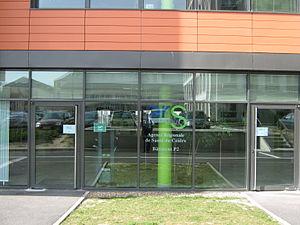
Agence régionale de santé du Centre
Une agence régionale de santé est un établissement public administratif de l'État français chargé de la mise en œuvre de la politique de santé dans sa région. Créées le 1ᵉʳ avril 2010, les agences régionales de santé sont régies par le titre III du livre IV de la première partie du code de la santé publique.